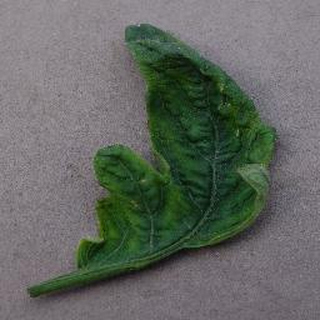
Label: tomato_yellow_leaf_curl_virus